La Bella Principessa

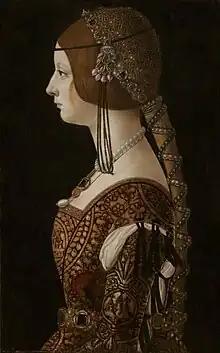
A portrait by Ambrogio da Predis of Bianca Maria Sforza showing a similar hairstyle (National Gallery of Art)

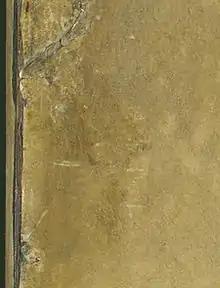
Detail of the upper left corner, revealing a fingerprint which has been suggested as being similar to one of Leonardo's.

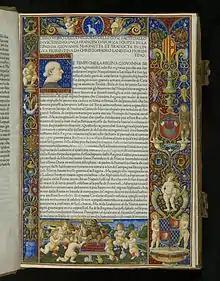
A page of "La Sforziada" from the National Library of Poland (Biblioteka Narodowa) in Warsaw

The first study of the drawing was published by Cristina Geddo. Geddo attributes this work to Leonardo based not only on stylistic considerations, extremely high quality and left-handed hatching, but also on the evidence of the combination of black, white and red chalks (the "trois crayons" technique). Leonardo was the first artist in Italy to use pastels, a drawing technique he had learned from the French artist Jean Perréal, whom he met in Milan in 1494 and/or 1499. Leonardo acknowledges his debt to Perréal in the Codex Atlanticus. Geddo also points out that the "coazzone" of the sitter's hairstyle was fashionable during the same period. Strong support for the attribution has come from Elizabetta Gnignera, the costume historian, in her book "La Bella Svelata", which studies a wide range of comparative costumes and hair styles.